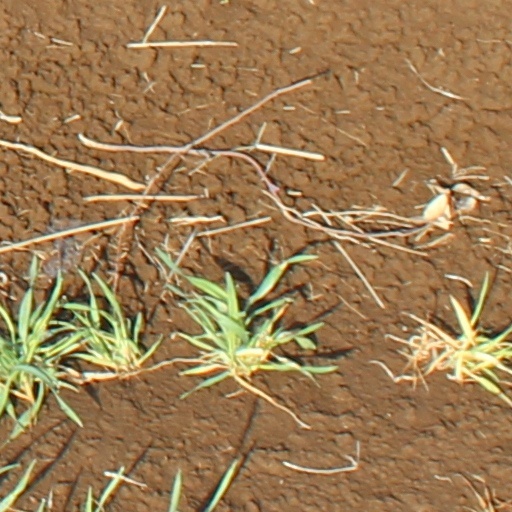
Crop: wheat